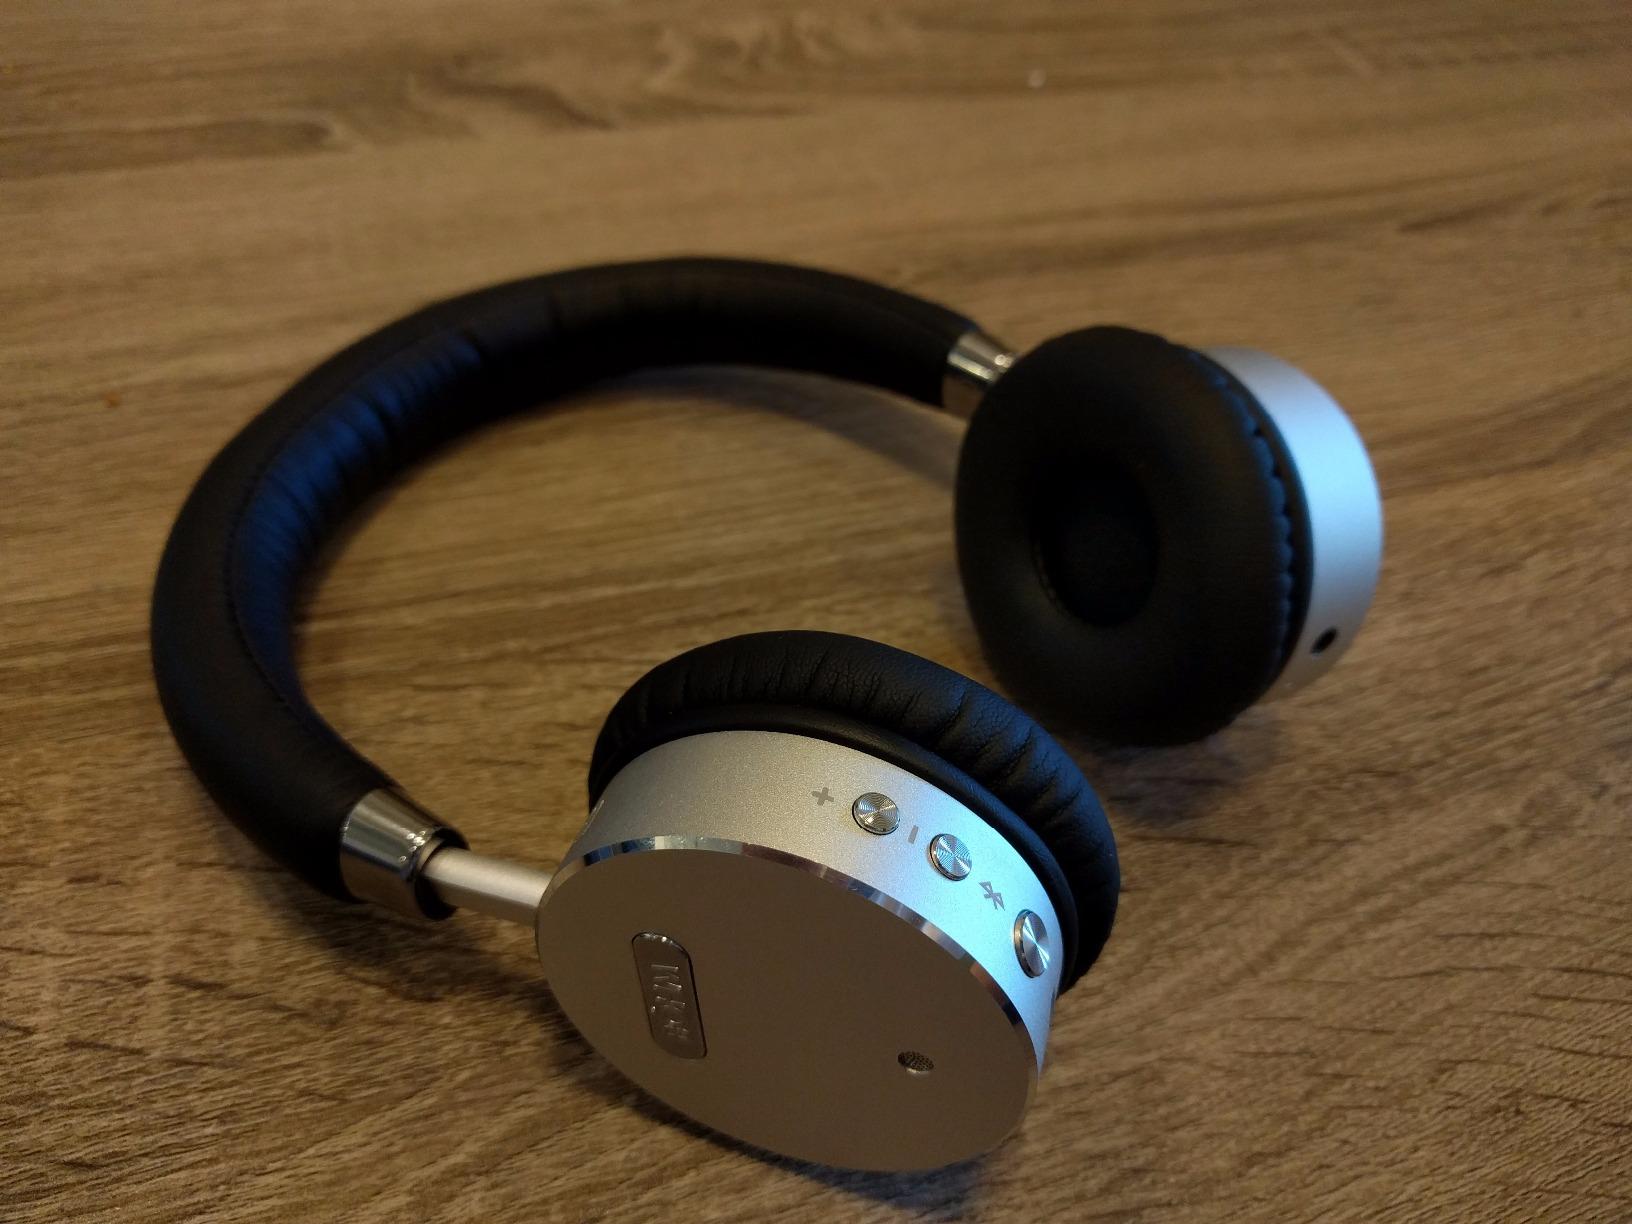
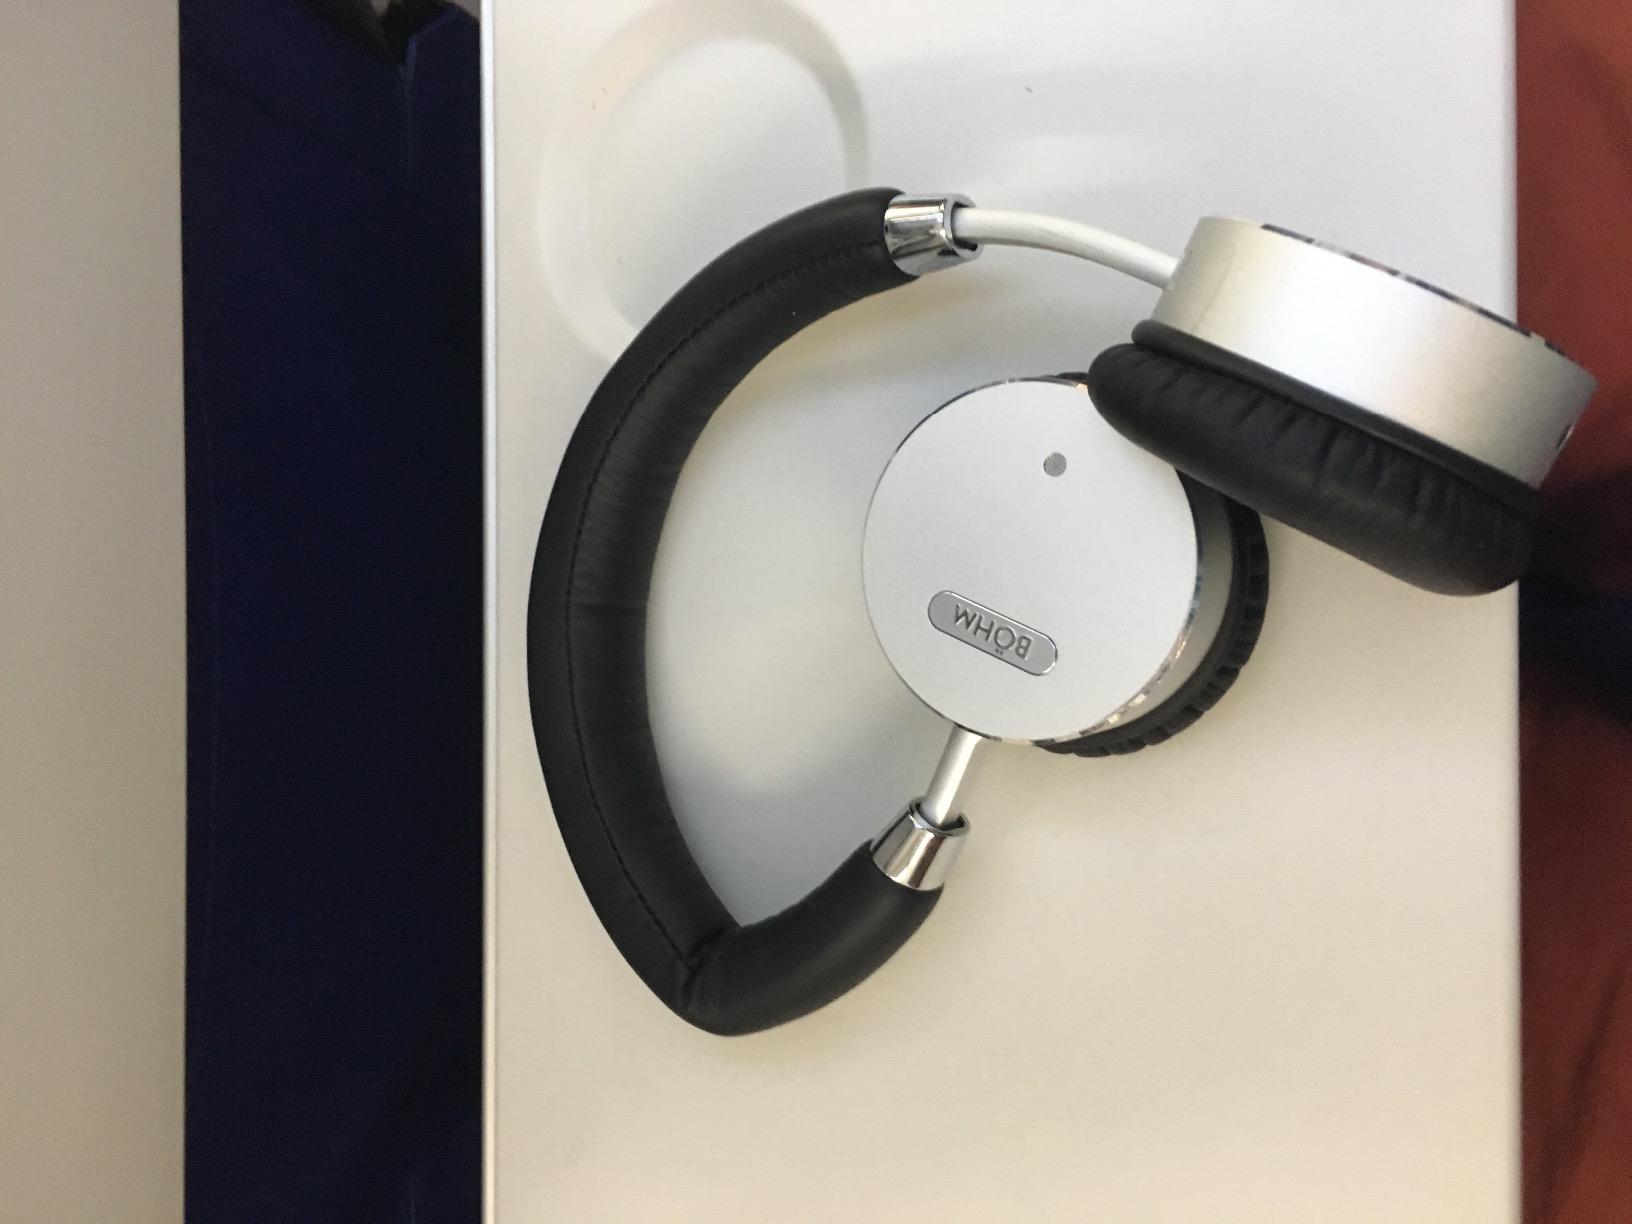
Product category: headphones
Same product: yes